Besanosaurus

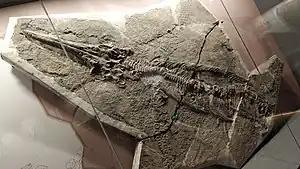
Skeleton of "Guizhouichthyosaurus", which may be a close relative of "Besanosaurus"

The holotype of "Besanosaurus" preserves 201 vertebrae, 61 of which are located in front of the hips. These vertebrae, termed presacral vertbrae, consist of 12 neck vertebrae, located in front of the shoulders, and 49 dorsal vertebrae, located in the trunk. The neck vertebrae have prominent zygapophyses (bony projections of the vertebrae) and large, robust neural spines with roughly round cross-sections. The roughly rectangular neural spines of the trunk vertebrae are also tall, and are more than half as wide from side to side as they are from front to back. The vertebral bodies, known as centra, of the presacral vertebrae are circular in outline. The dorsal centra are at most half as long as tall. The front and back faces of all the centra are concave, being bowed inwards to a very thin layer of bone if not an opening. The articular surfaces for the ribs on the sides of the dorsal centra extend forwards to the front edges of the centra, but they are not truncated. The frontmost cervical ribs (those attached to the neck vertebrae) are double-headed, unlike the other, single-headed cervical ribs behind them. The dorsal ribs bear grooves along their shafts. The heavily built gastralia (belly ribs) form a basket on the underside of the torso, with each gastralium composed of a midline element flanked by two addition elements on each side. Behind the presacral vertebrae, the holotype preserves at least two hip vertebrae, which bore ribs with wide ends that may have articulated with the hip bones.